List of suffragists and suffragettes

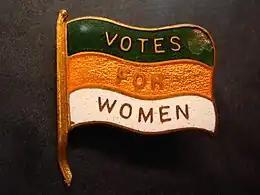
British Women's Social and Political Union lapel pin

This list of suffragists and suffragettes includes noted individuals active in the worldwide women's suffrage movement who have campaigned or strongly advocated for women's suffrage, the organisations which they formed or joined, and the publications which publicized – and, in some nations, continue to publicize– their goals. Suffragists and suffragettes, often members of different groups and societies, used or use differing tactics. Australians called themselves "suffragists" during the nineteenth century while the term "suffragette" was adopted in the earlier twentieth century by some British groups after it was coined as a dismissive term in a newspaper article. "Suffragette" in the British or Australian usage can sometimes denote a more "militant" type of campaigner, while suffragists in the United States organized such nonviolent events as the Suffrage Hikes, the Woman Suffrage Procession of 1913, the Silent Sentinels, and the Selma to Montgomery march. US and Australian activists most often preferred to be called suffragists, though both terms were occasionally used.